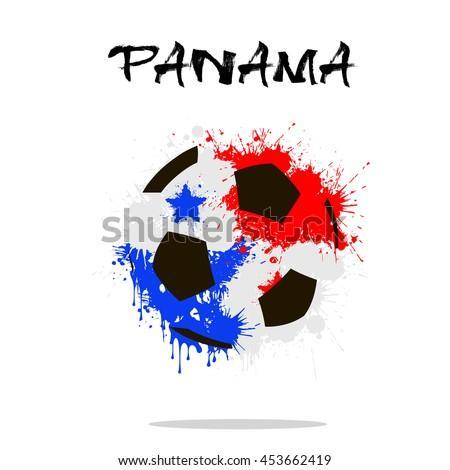
abstract soccer ball painted in the colors of the flag